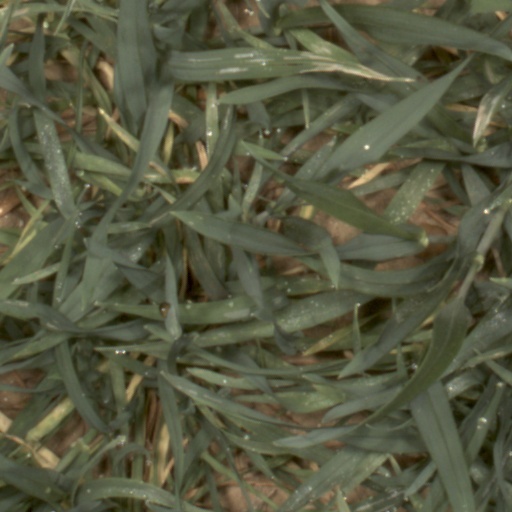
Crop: wheat